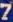
Number: 7